Alan R. King

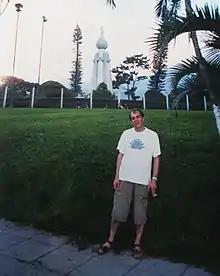
King in San Salvador. August 2002.(family archive)

In spite of being an honor student at Berkeley he had dropped out, deciding he was returning to England. Once there he found the English universities did not accept his American credits, and he certainly had no intention of returning to high school there. From then on he was fully self-taught. He gained a couple of diplomas in teaching, but did not pursue degrees. In spite of this he had articles published on linguistics and many on the Basque language. Meanwhile, he took any job he could find to earn a meager living.